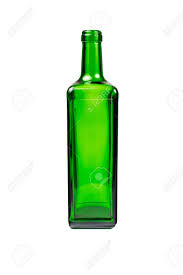
Waste category: glass